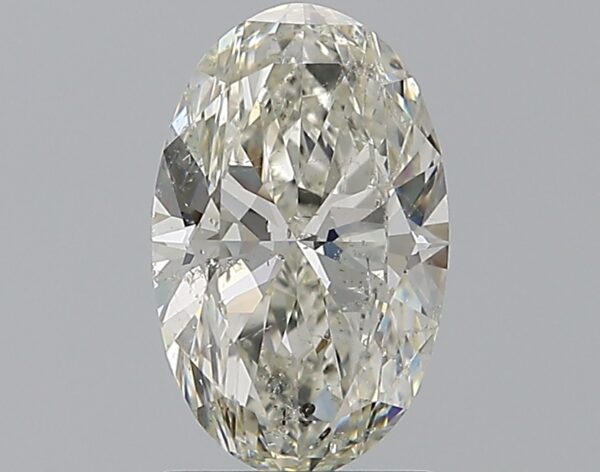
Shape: oval
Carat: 1.51
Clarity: SI2
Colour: J
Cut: EX
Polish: EX
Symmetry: EX
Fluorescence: F
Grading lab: GIA
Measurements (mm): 9.64 x 6 x 3.75